Luis María Argaña

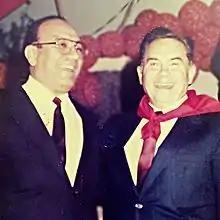
Argaña (right) with Genaro Sánchez on the anniversary of the founding of the Colorado Party in 1996.

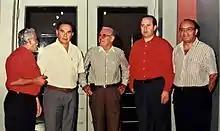
Argaña (second from left) with close members of his Reconciliación Colorada movement.

Despite his long identification with Stroessner, Argaña was a member of the "traditionalist" faction of the Colorados, which had come to favor a more humane way of ruling the country. Soon after stepping down from the Supreme Court, he accused Stroessner of running a police state, and claimed that "imposters" had taken over the party. He went on to say that those who persecuted defenseless women or attacked priests were not really Paraguayans, let alone Colorados. He soon emerged as the de facto leader of the traditionalist faction. Nonetheless, during the democratic era, Argaña was criticised for bringing Stroessner's era officials back to political life through his faction Colorado Reconciliation Movement, and uring his bid to become the Colorado candidate for president in the 1993 elections, he publicly vowed that if elected, he would allow Stroessner to return from exile.